Douglas, Cork

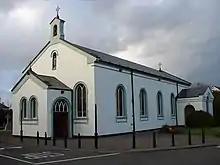
St Columbas Catholic church, Douglas

The N40 passes through Douglas. It is not possible to join the N40 from Douglas to travel in an eastbound direction. Westbound traffic may not exit the N40 at Douglas, instead having to exit at Junction 9. Additional access is available via the N28 from nearby Rochestown.